Wondecla, Queensland

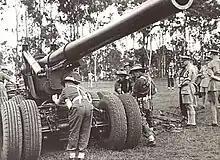
Australian army training with 155 mm gun, 1945

Wondecla was originally called Nigger Creek. It takes its current name from the former Wondecla railway station on the Tablelands railway line. The station's name was assigned by the Queensland Railways Department on 31 July 1911. Wondecla is believed to be an Aboriginal word meaning the junction of creeks, which probably refers to the confluence of the Wild River and the Wondecla Creek given that the station was near the confluence.